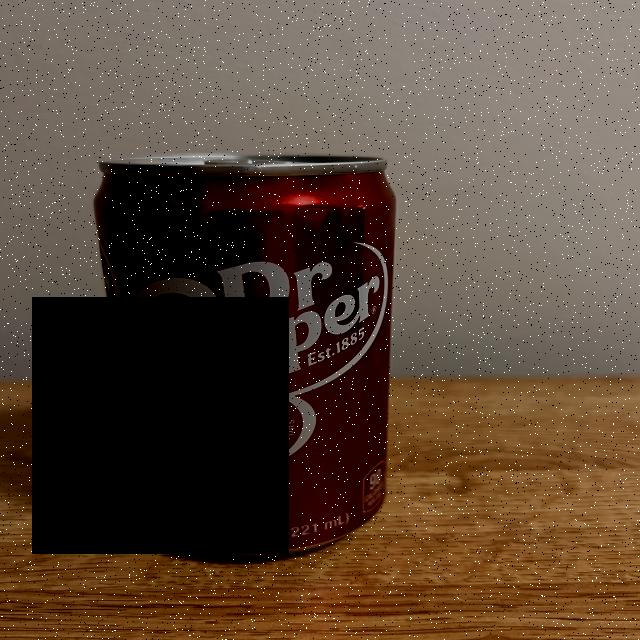
Label: cans